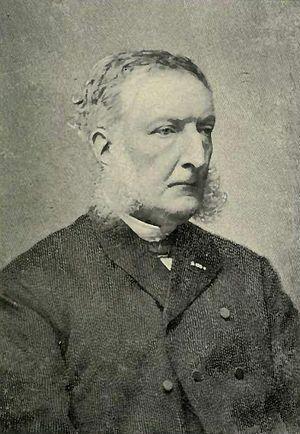
Abraham Kuenen, théologien protestant néerlandais, fils d'un apothicaire, est né à Haarlem, aux Pays-Bas.